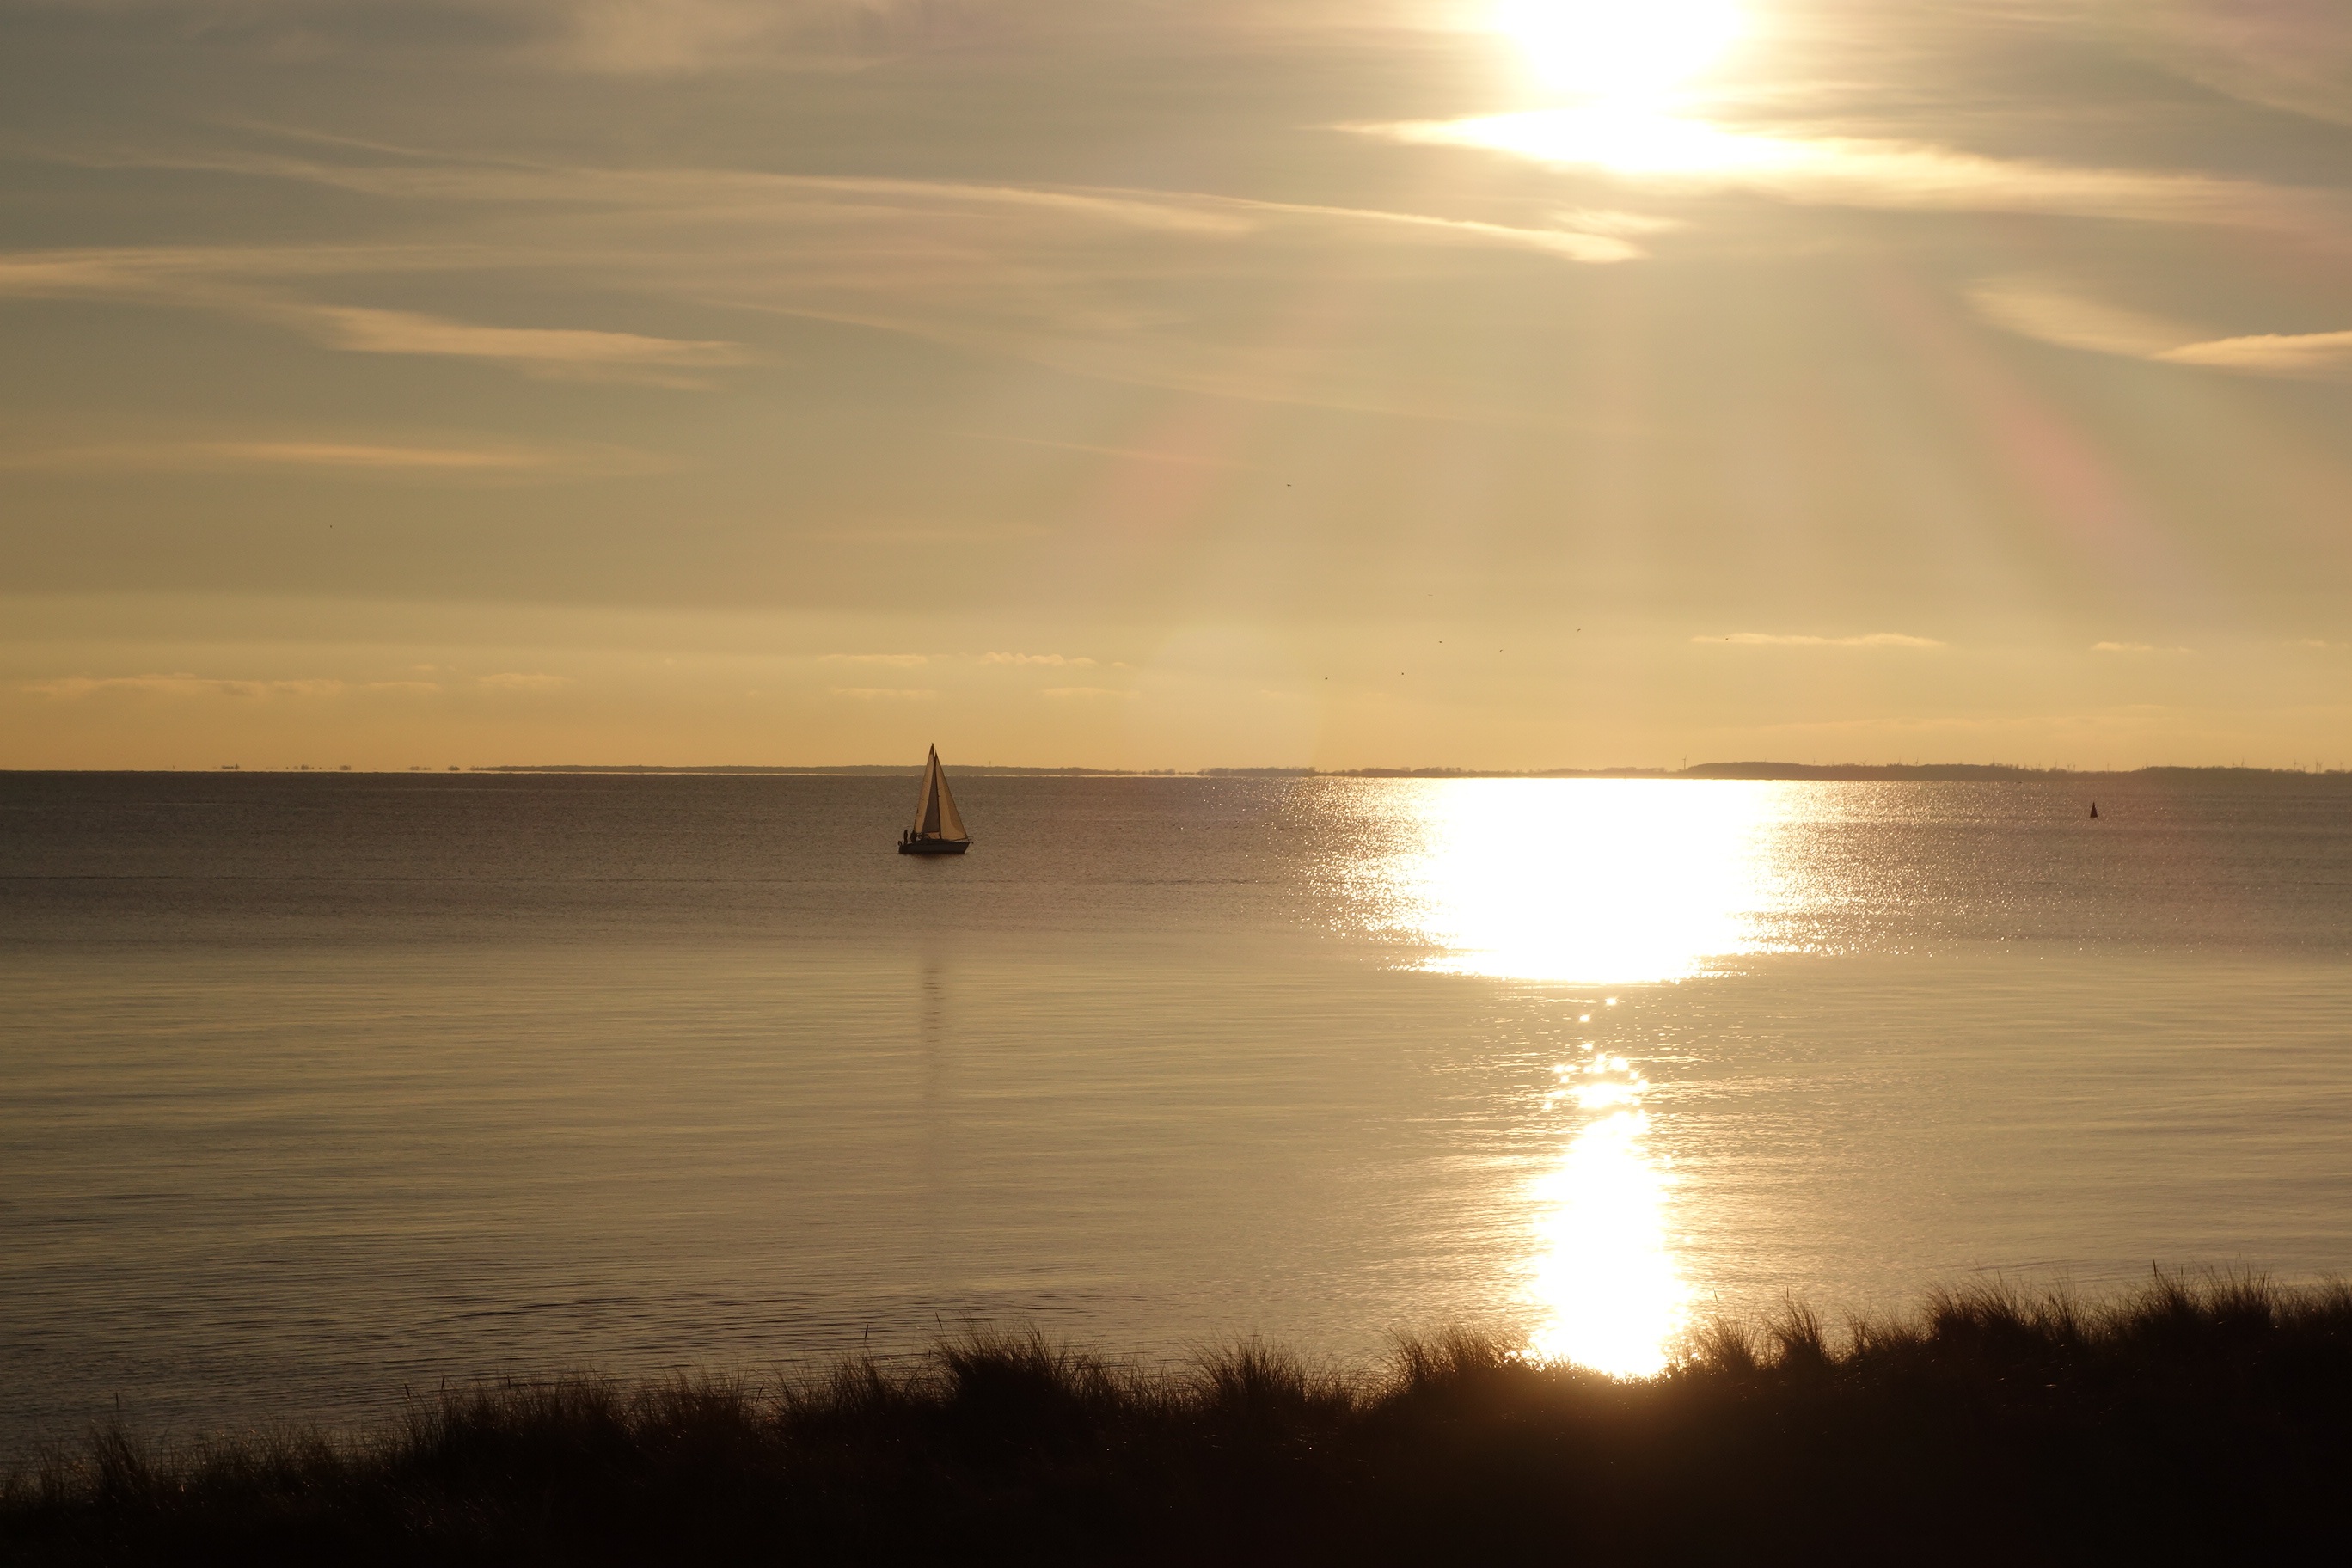
beach, sea, coast, water, ocean, horizon, cloud, sky, sun, sunrise, sunset, sunlight, morning, shore, wave, lake, dawn, ship, dusk, boot, evening, reflection, romantic, body of water, sailing vessel, mood, afterglow, sailing boats, atmospheric phenomenon